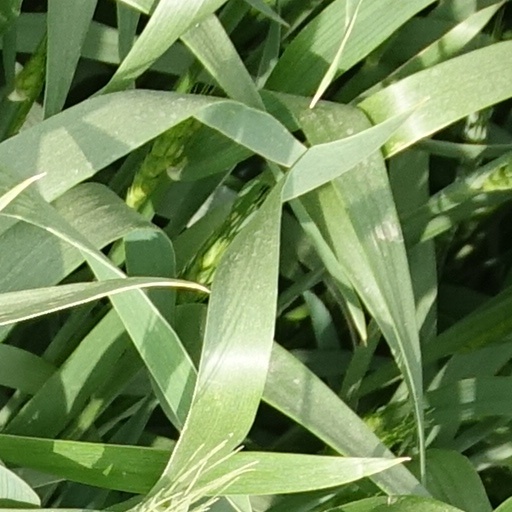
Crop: wheat